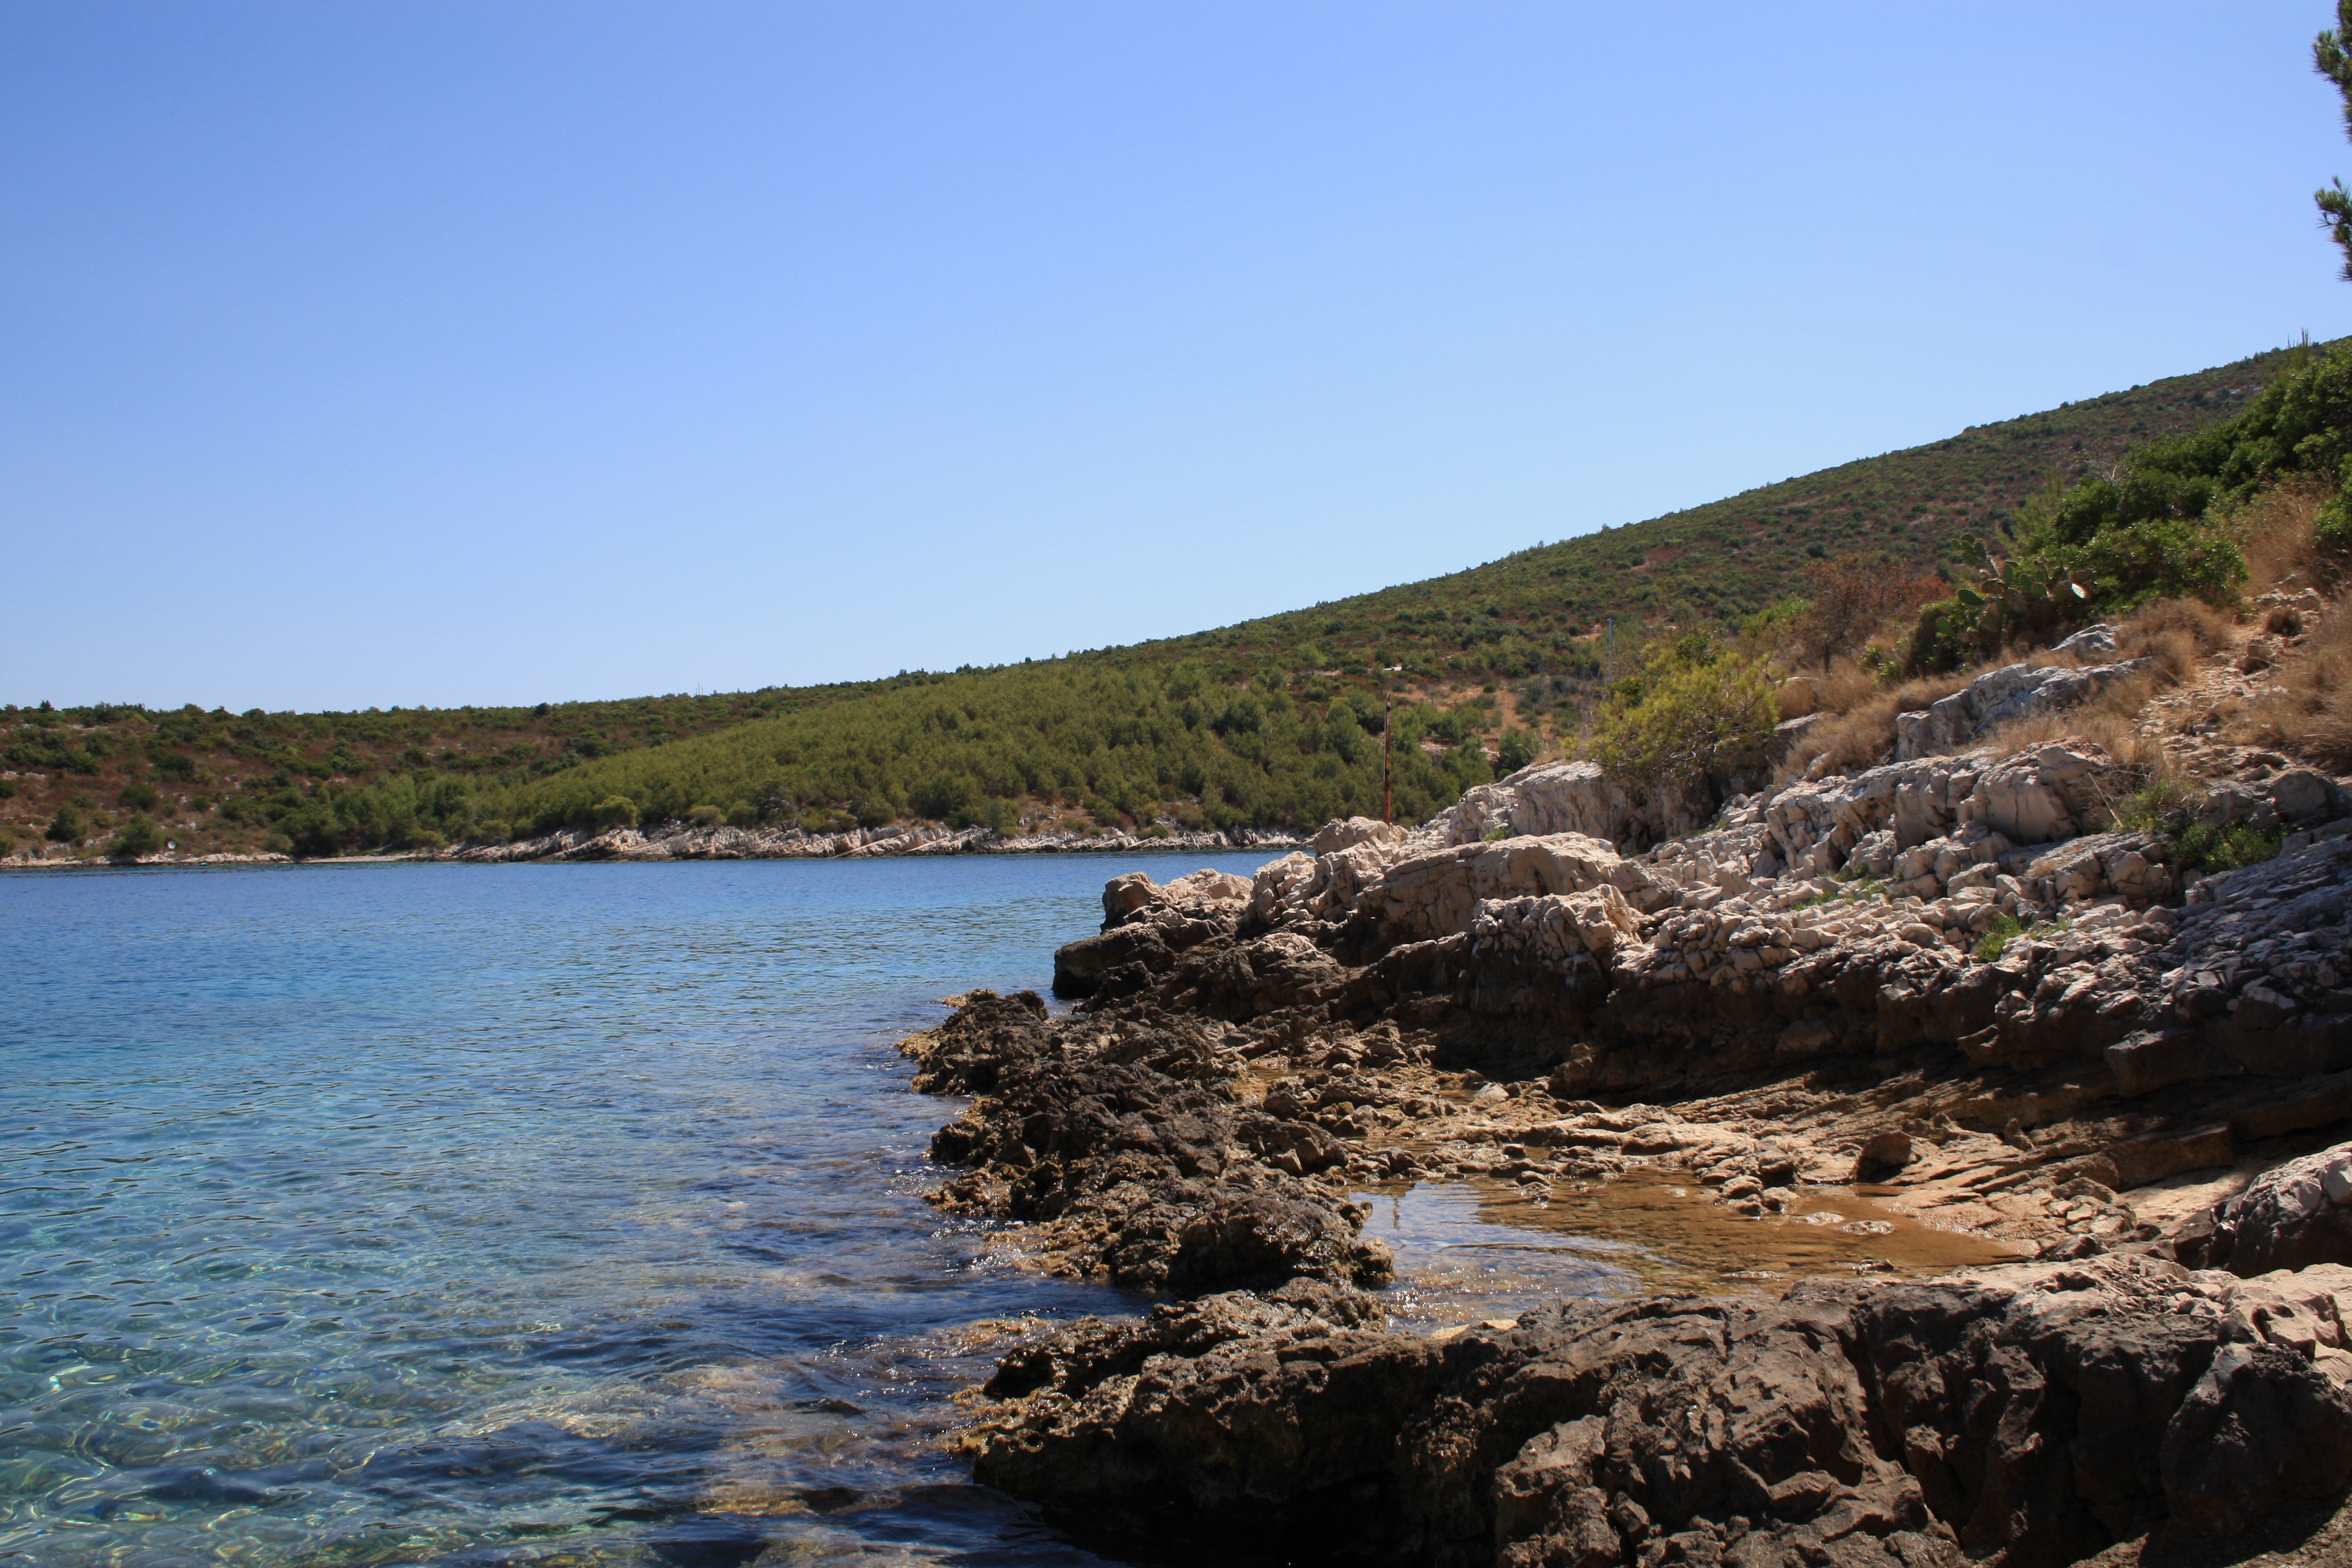
beach, landscape, sea, coast, water, rock, wilderness, mountain, shore, lake, river, cliff, cove, mediterranean, holiday, bay, reservoir, terrain, body of water, croatia, geology, loch, cape, landform, by the sea